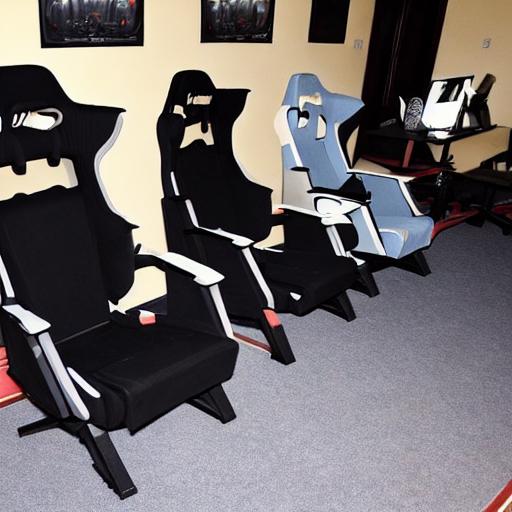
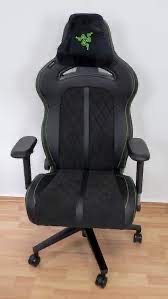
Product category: items_chair
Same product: no